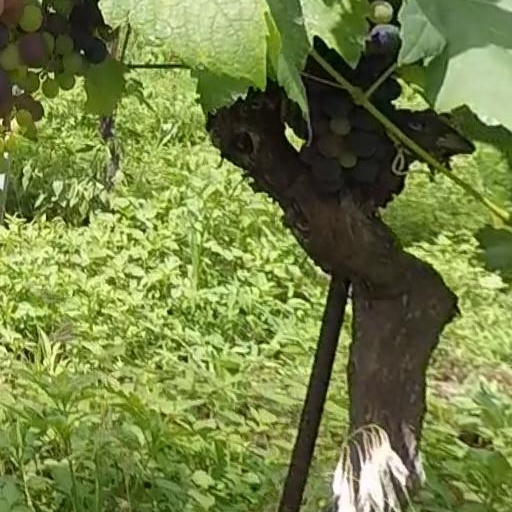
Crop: grape